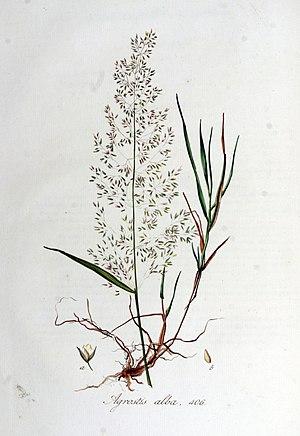
Agrostis gigantea agrostide géante ou agrostide blanche, aussi appelée localement « traîne » ou « éternue », est une espèce de plantes monocotylédones de la famille des Poaceae.